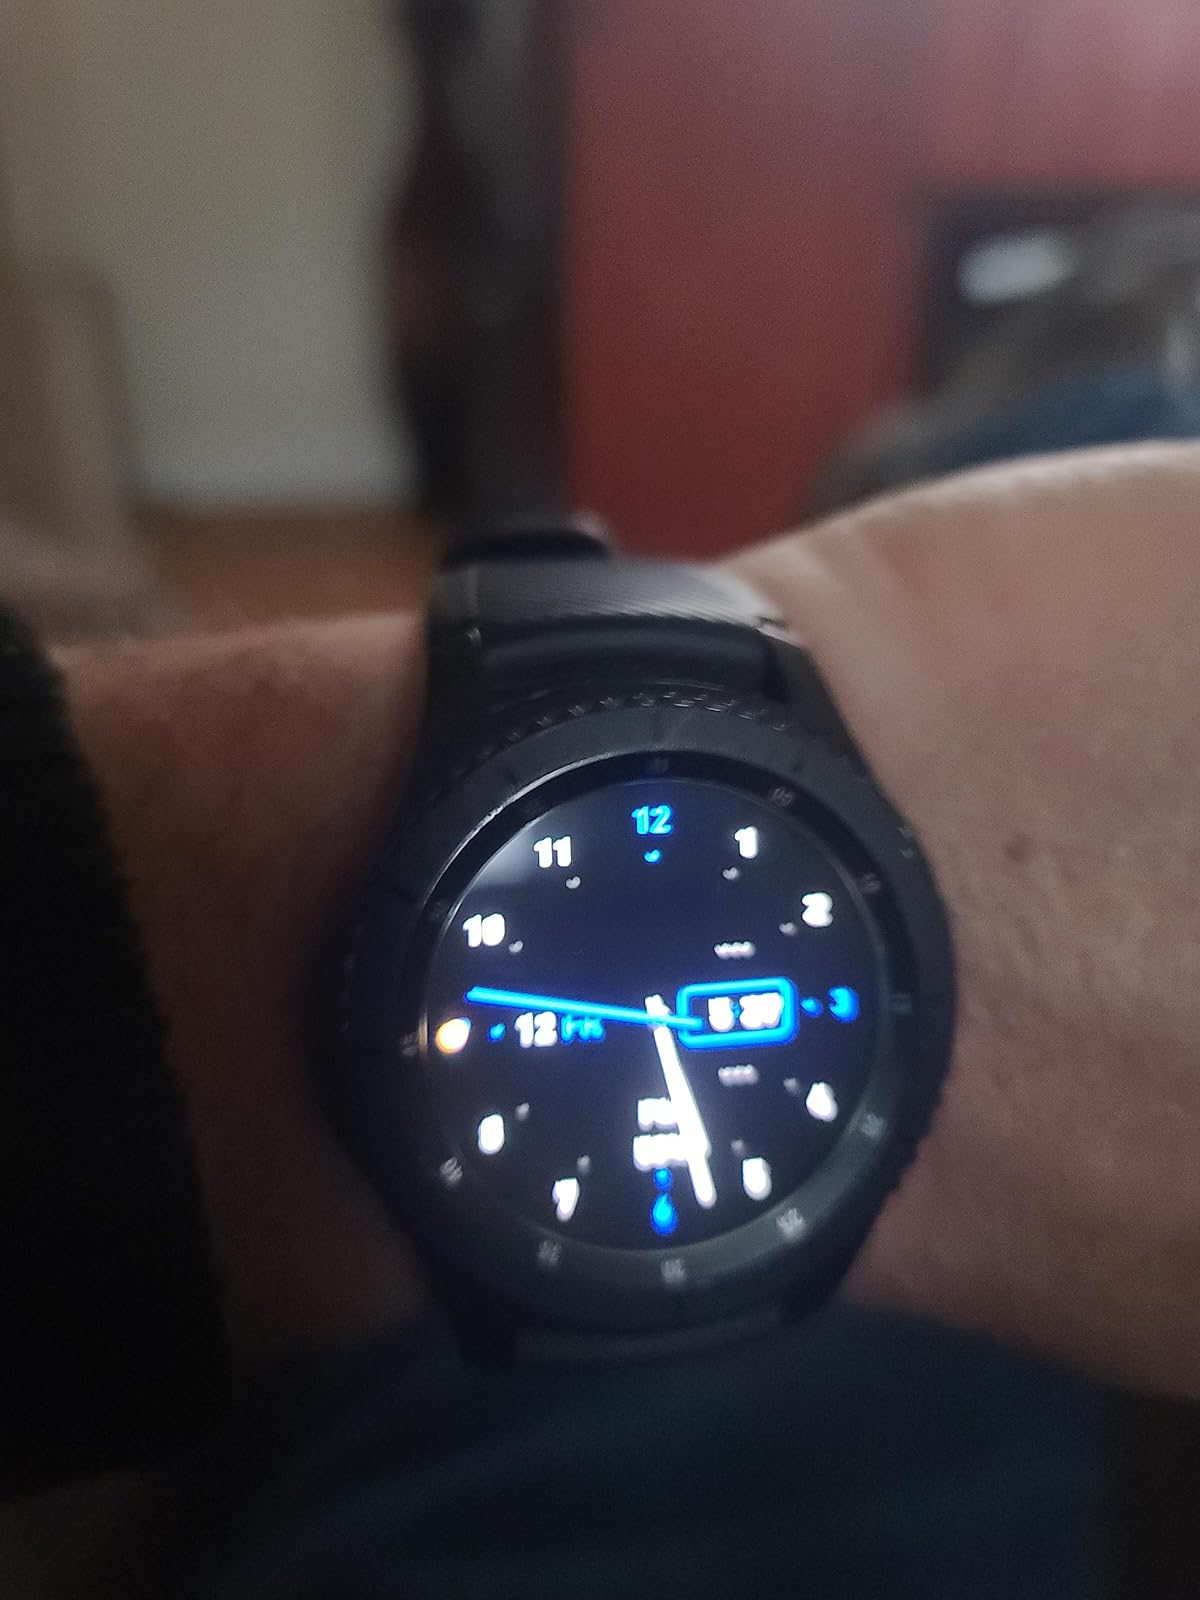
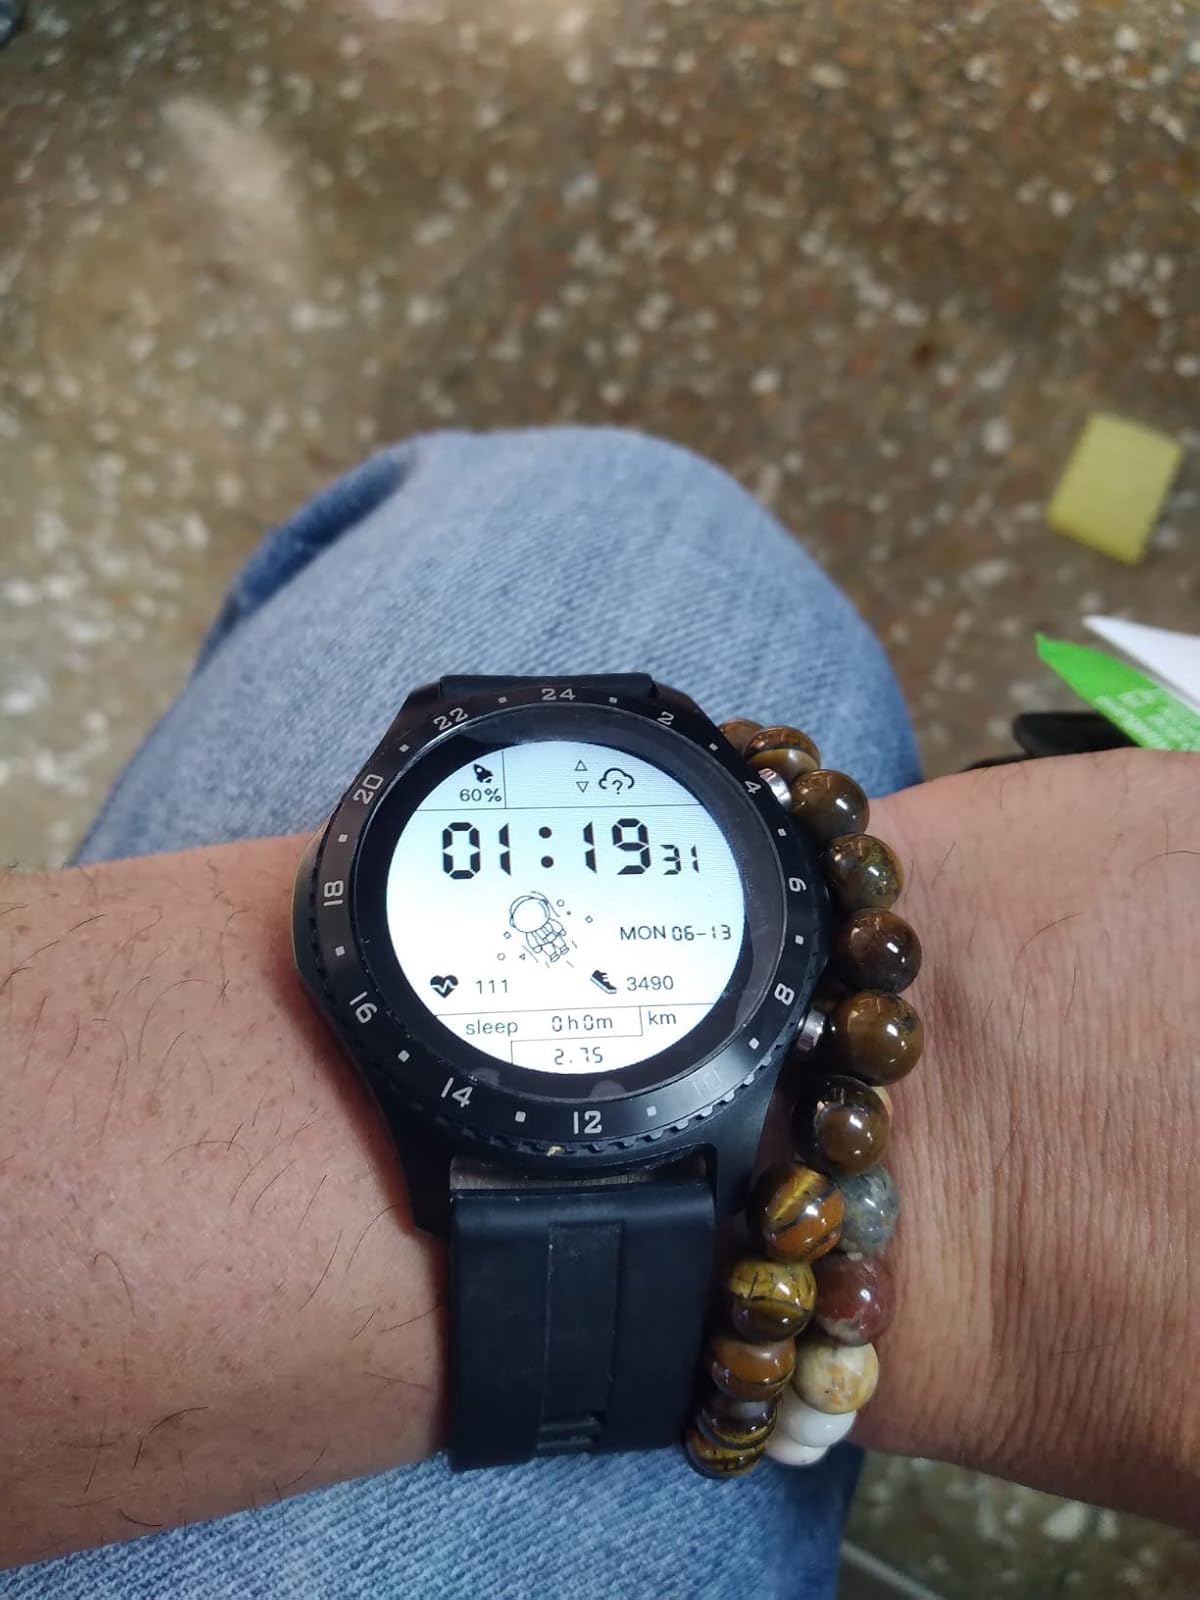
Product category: smartwatch
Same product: no